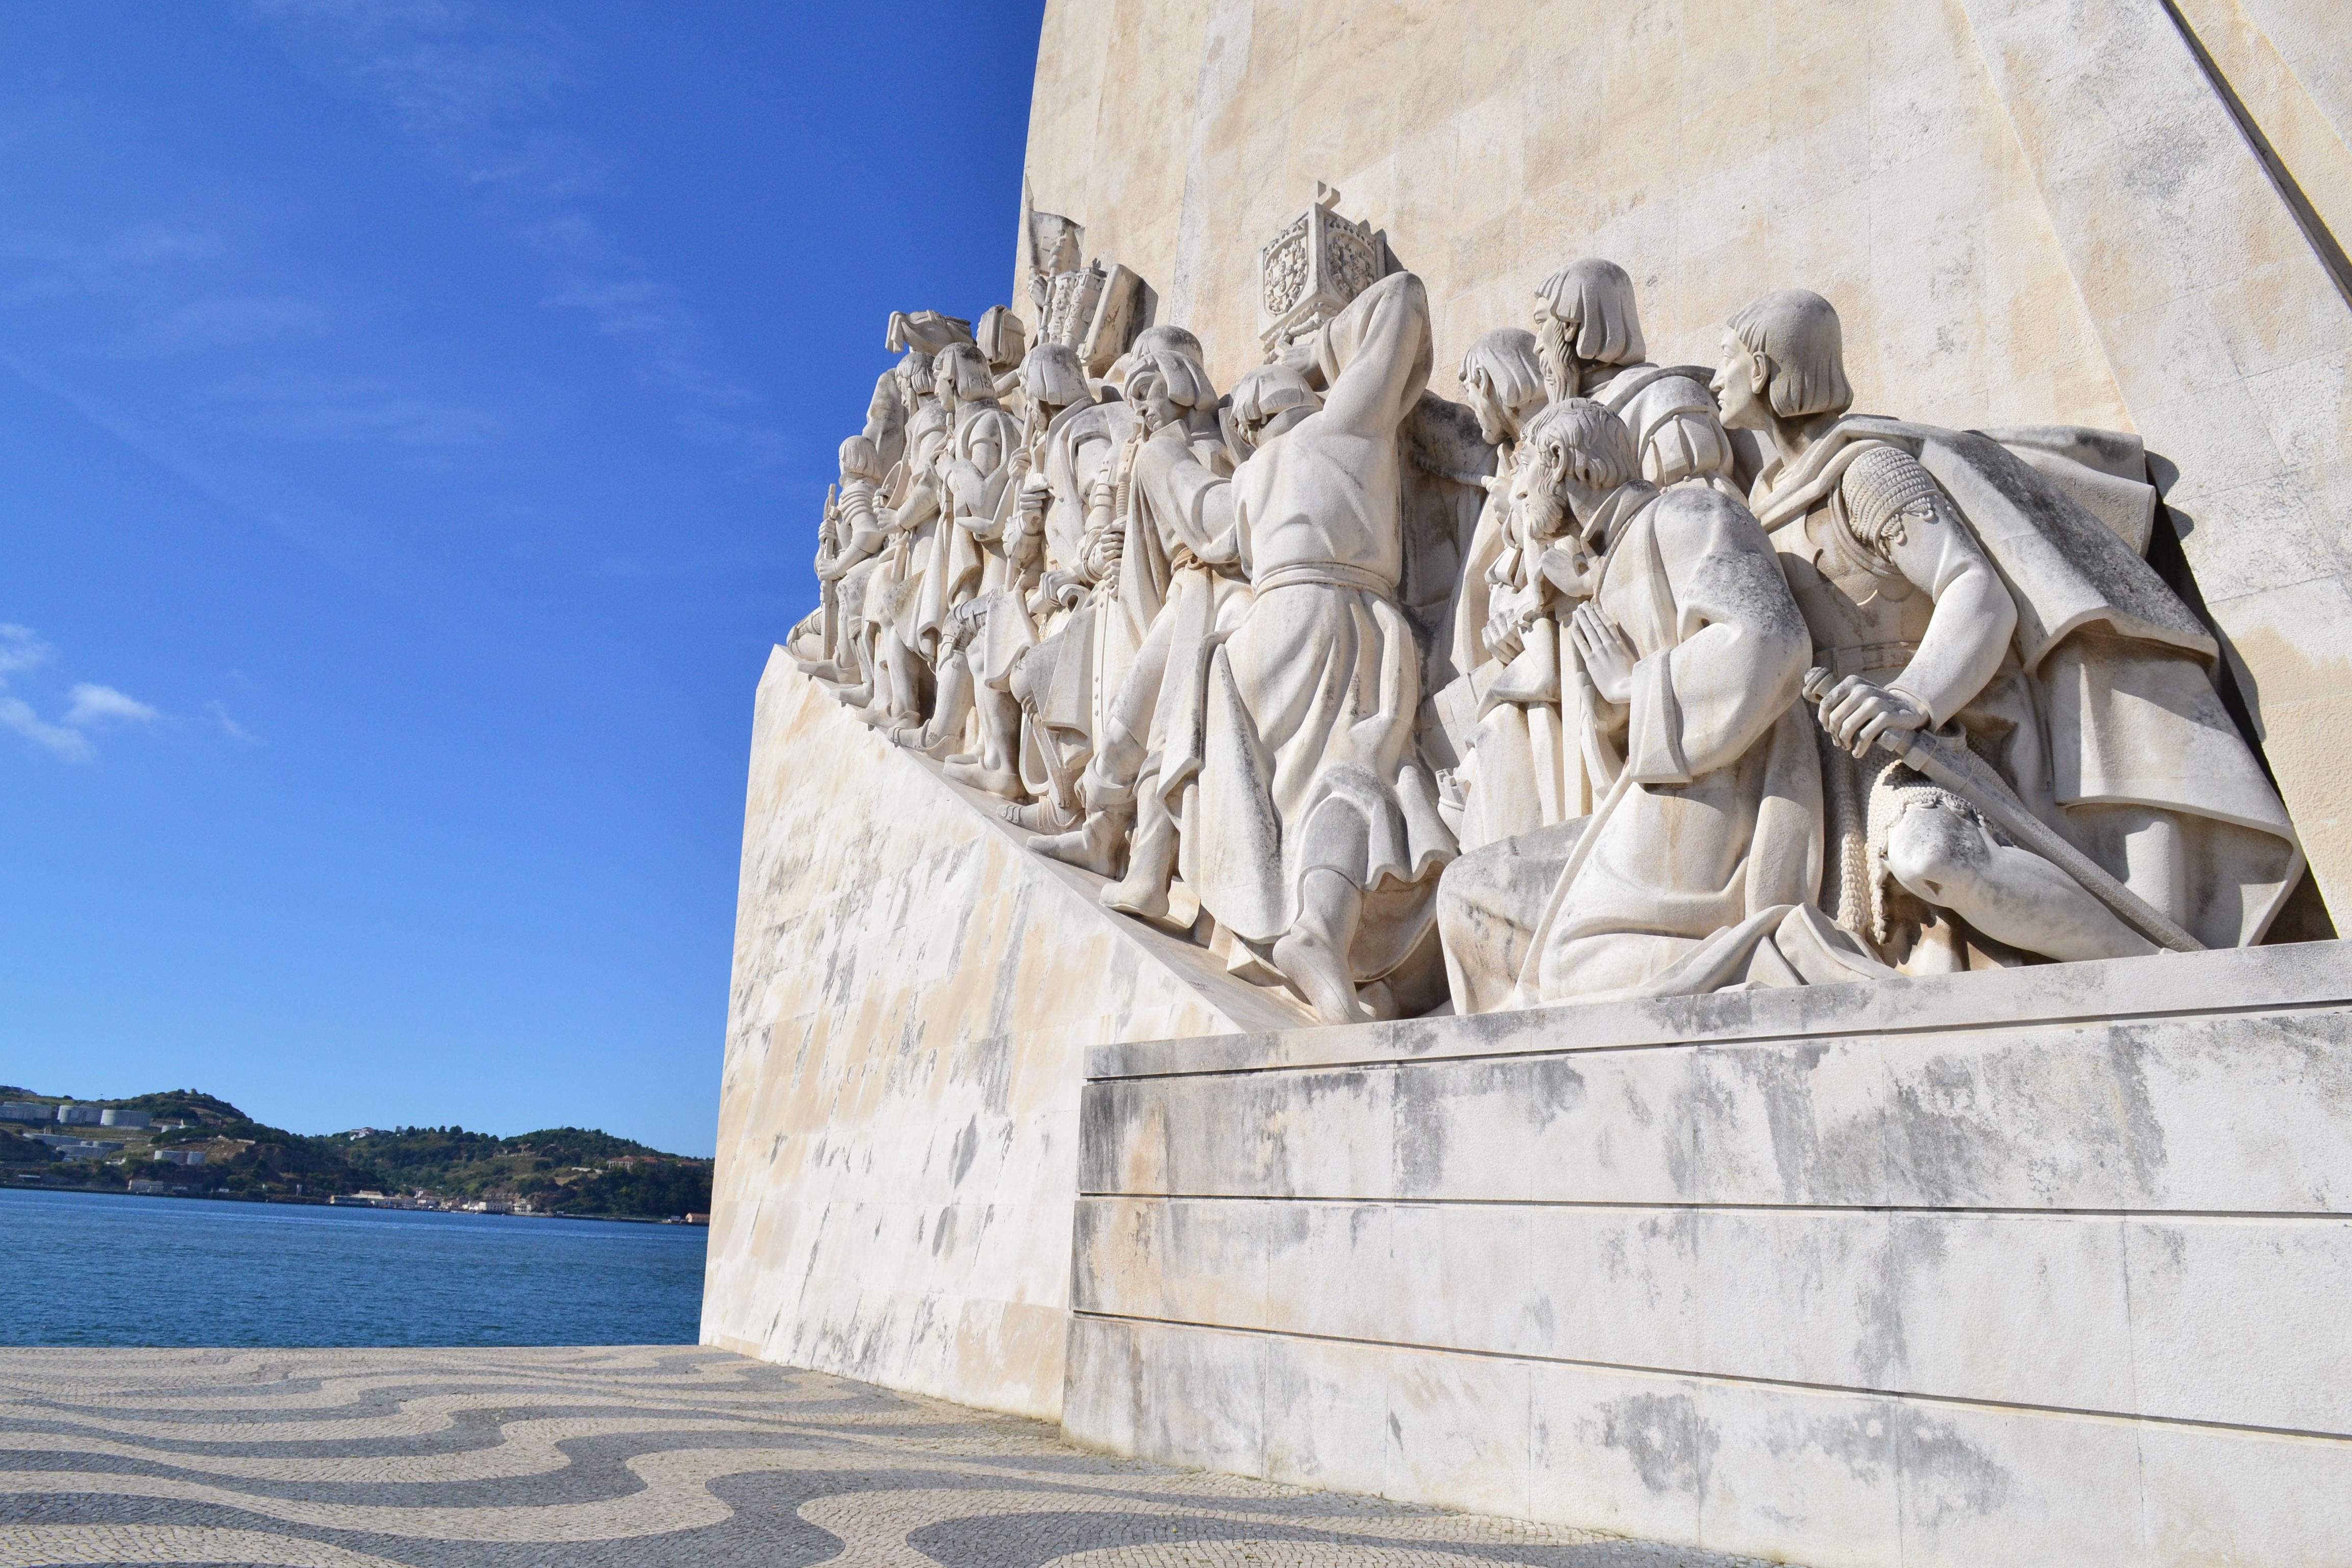
sand, rock, monument, statue, landmark, sculpture, art, temple, relief, lisbon, monuments, discoveries, ancient history